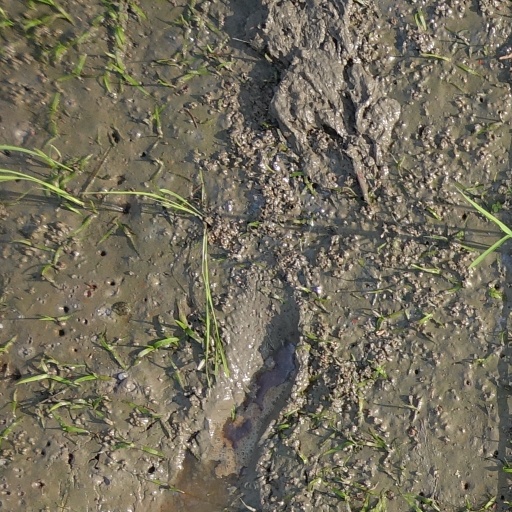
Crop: rice